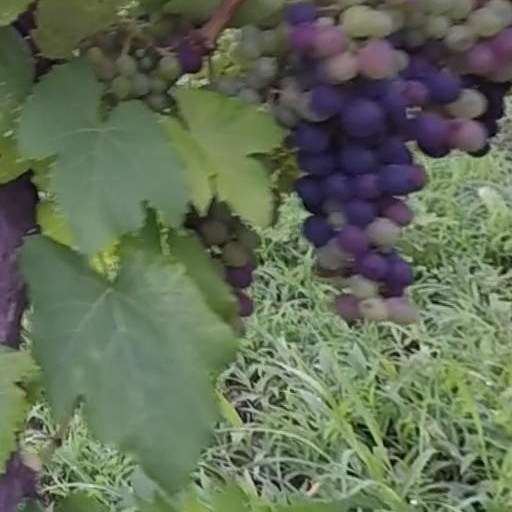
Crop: grape